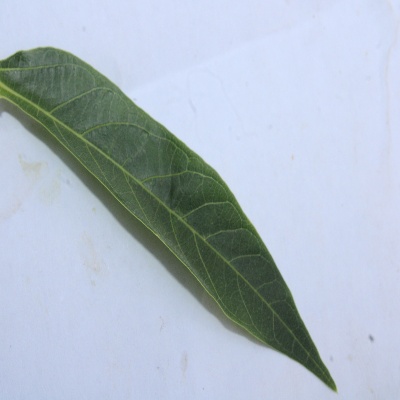
Crop: Cassava
Condition: healthy